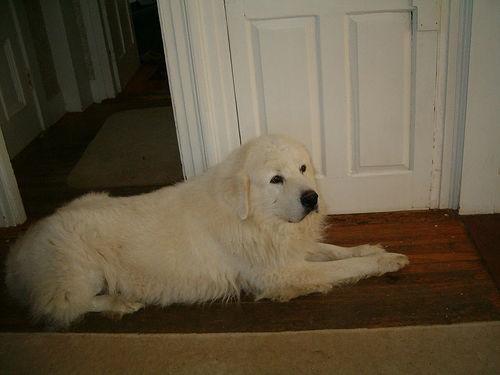
great pyrenees